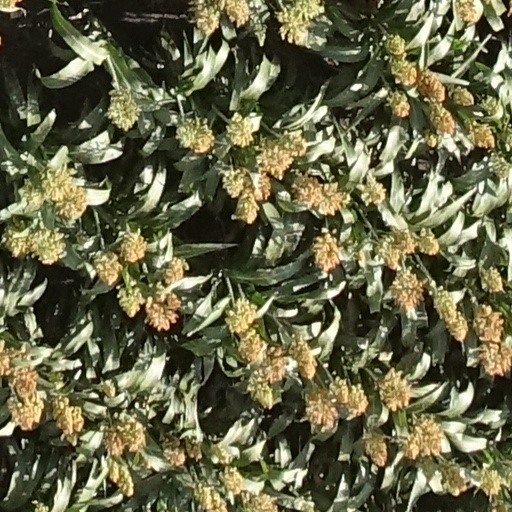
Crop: sorghum